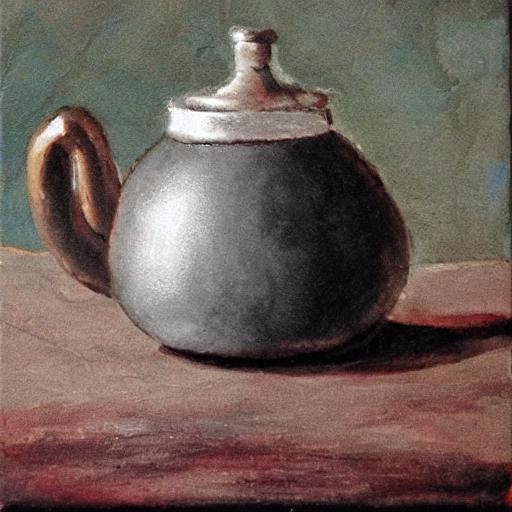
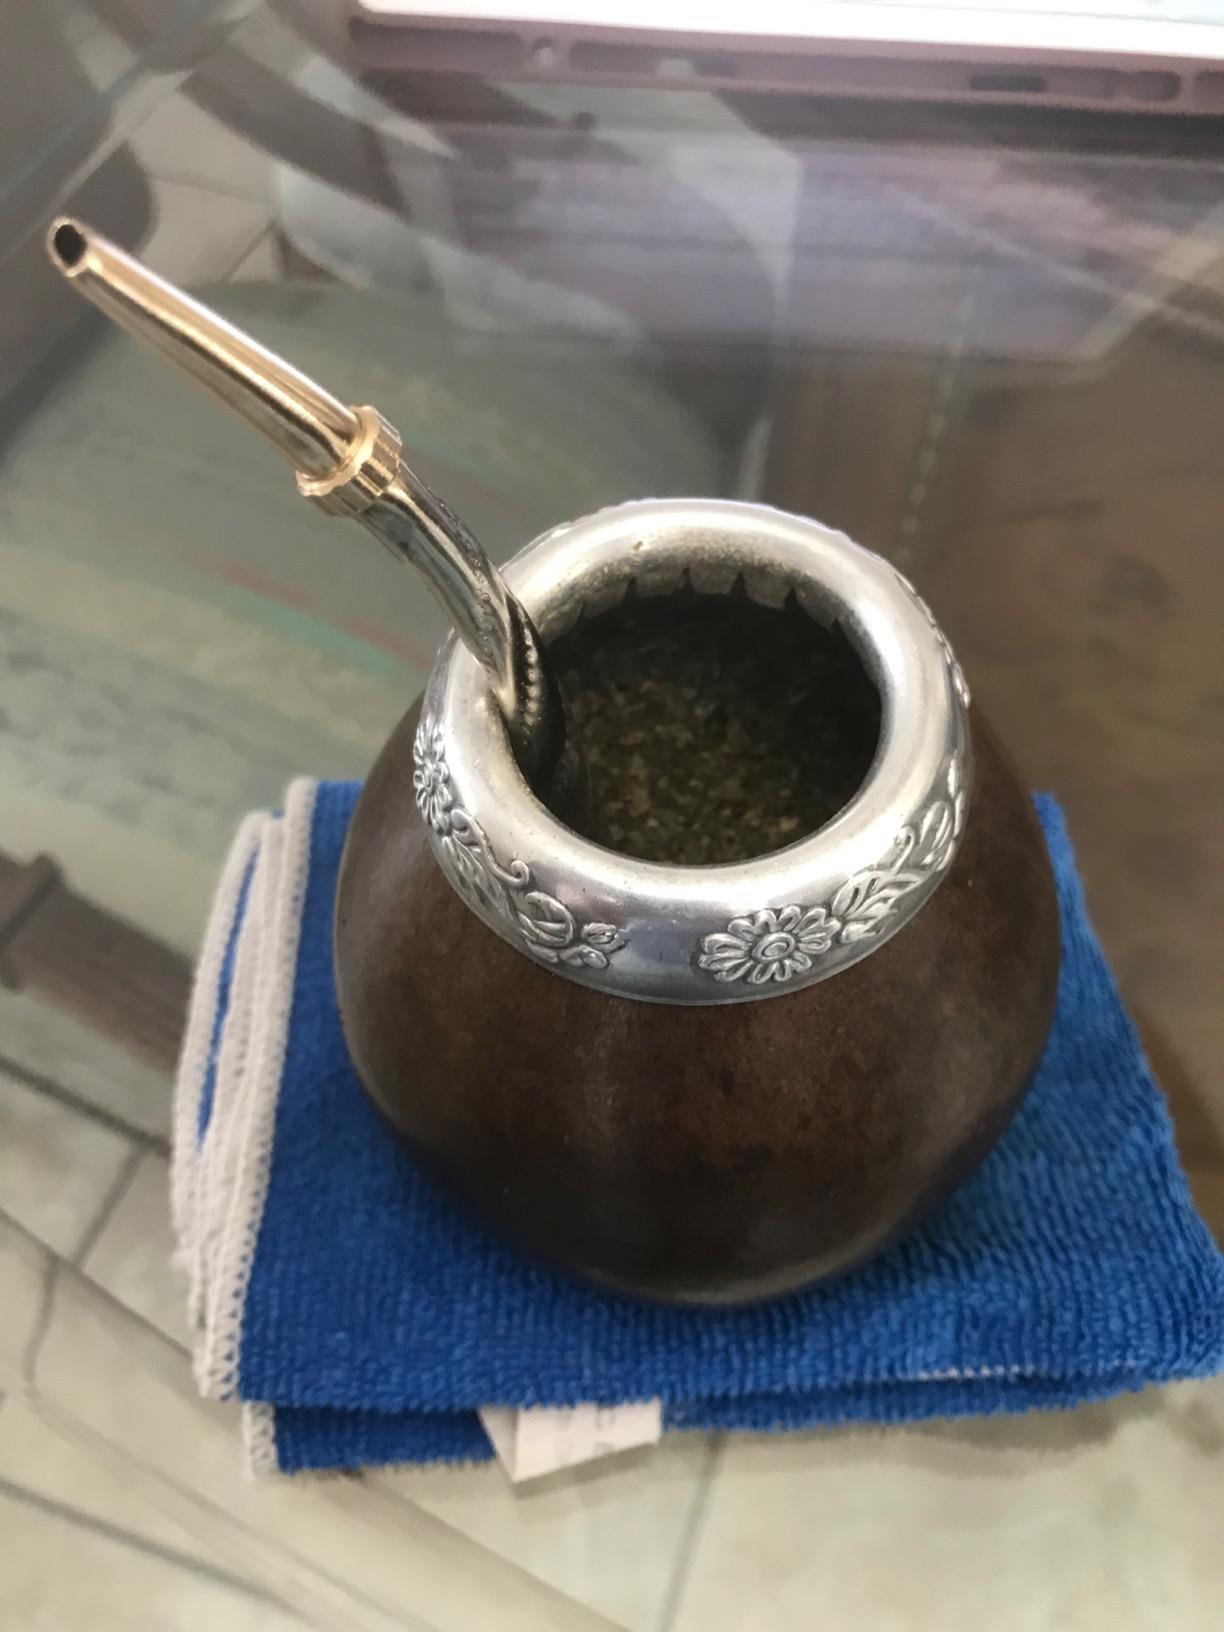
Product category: items_tea
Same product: no